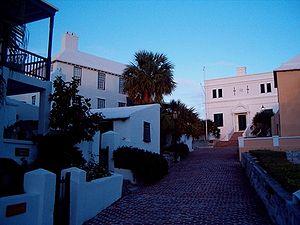
Saint George's est une ville et une subdivision des Bermudes. La ville est située sur l'île de Saint George et comptait 1 648 habitants lors du recensement de 1991.